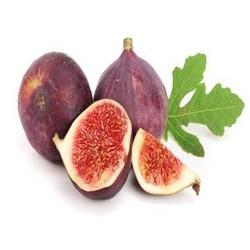
Label: Fig